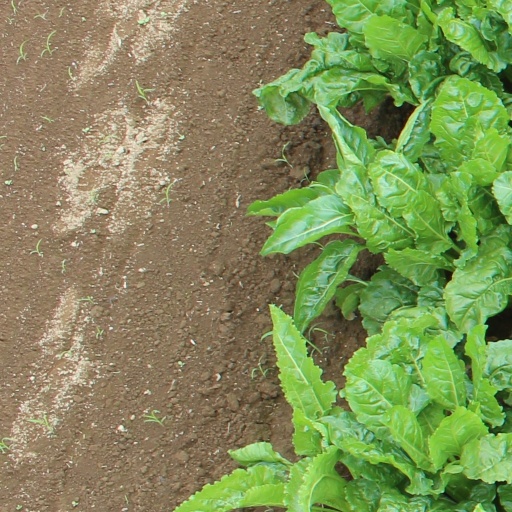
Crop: sugar beet